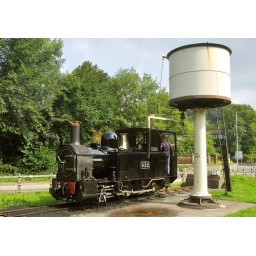
by the water tower